1993–94 Southampton F.C. season

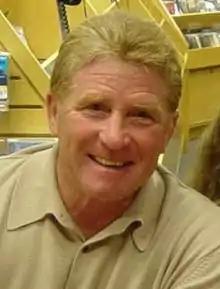
Former Saints player Alan Ball took over from Ian Branfoot as the club's manager in January 1994, seeing out the season and helping them avoid relegation.

Southampton had a worse start to the second FA Premier League season than any other team in the division, losing their first three games and dropping to the bottom of the table. After an opening day 0–2 loss at home to Everton described by the "Southern Daily Echo" as "humiliating and desperately worrying", the Saints also lost away to Ipswich Town (0–1) and Queens Park Rangers (1–2). Despite this poor start, the side then picked up their first win (and biggest of the season) when they beat top-flight newcomers Swindon Town 5–1 at The Dell, with a first-half Matt Le Tissier goal followed by four more in the second half courtesy of Le Tissier again, Jeff Kenna, Iain Dowie and Neil Maddison.